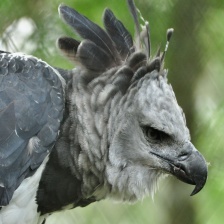
Species: HARPY EAGLE
Scientific name: HARPIA HARPYJA